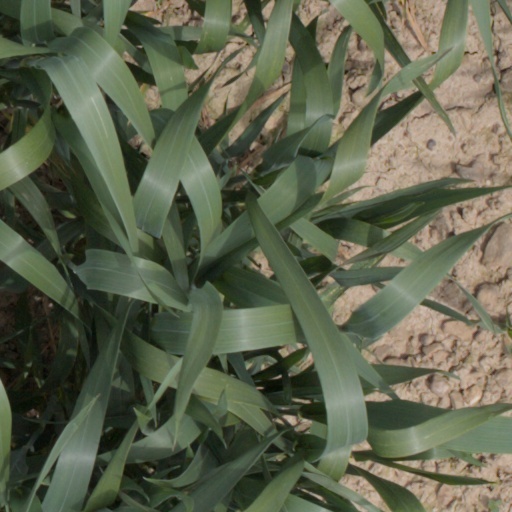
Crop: wheat